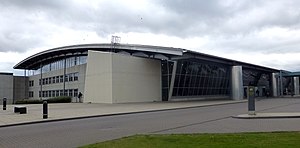
Billund Lufthavn
Billund Airport, passagerterminalen set fra nordøst
Billund Airport, tidligere Billund Lufthavn, er Vestdanmarks internationale lufthavn beliggende i Billund. Den er Danmarks næststørste lufthavn efter Københavns Lufthavn.